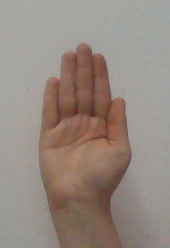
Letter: seen